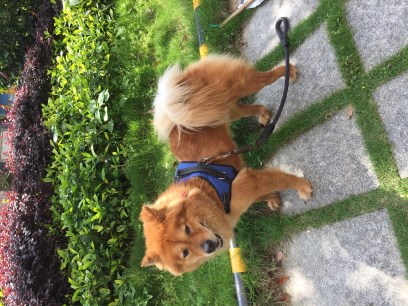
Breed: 329-n000119-chow